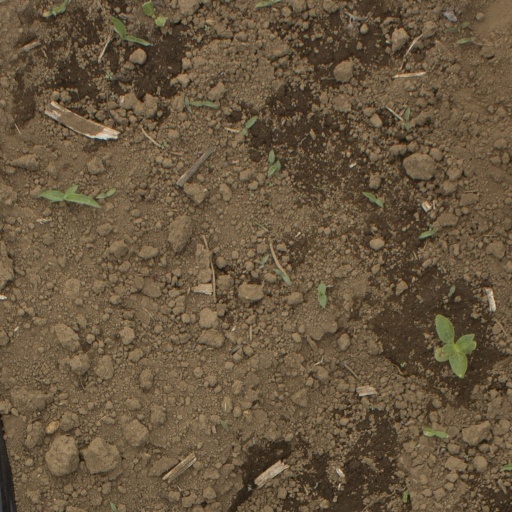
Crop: Jerusalem artichoke